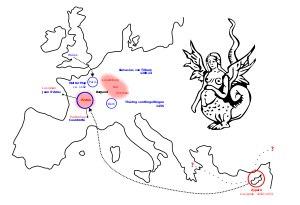
Mélusine est un personnage féminin légendaire anguipède du Poitou, d'Alsace, de Lorraine, de Champagne, du Luxembourg et d'Allemagne souvent vue comme fée, et issue des contes populaires et chevaleresques du Moyen Âge. Très ancienne, elle est pour les mythologues la « mater lucina » romaine qui présidait aux naissances, ou une divinité celte, protectrice de la Font-de-Sé. Il pourrait également s’agir de la Lyké des Grecs, de la Mélugina des Ligures ou de la Milouziena des Scythes, dont le peuple serait issu d’Héraclès et d’Échidna, elle-même a une queue de serpent et des ailes de chauve-souris. Les Scythes dits « Taïfales » auraient en effet pris pied avec l’armée romaine dans le Poitou où ils auraient fondé la ville de Tiffauges. Pour les Gaulois, elle serait plutôt une sorte de Parque du nom de Mélicine, d’où le thème de la destinée, très présent dans le mythe de Mélusine.